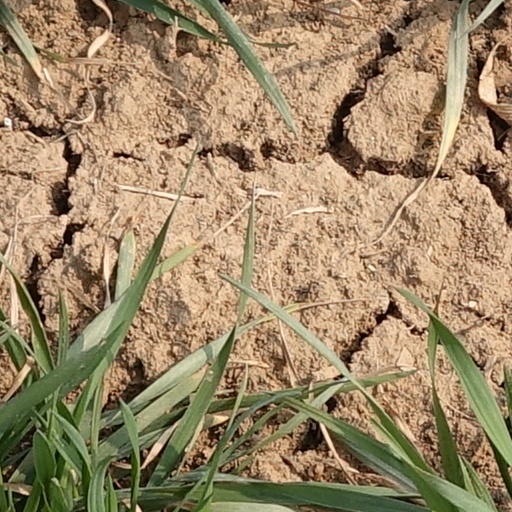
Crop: wheat